Guardian Holdings Limited

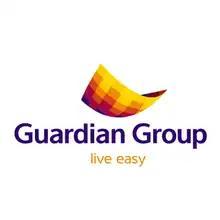
Guardian Group Logo with Tagline (2013 - Present)

In 2013, the decision was taken by the company and its subsidiaries to rebrand under the name “Guardian Group”, with it being a single brand and identity to represent the group. Despite having separate companies which are all legal entities, all companies under Guardian Holdings Limited carry a single brand name, logo and tagline of “Guardian Group”.